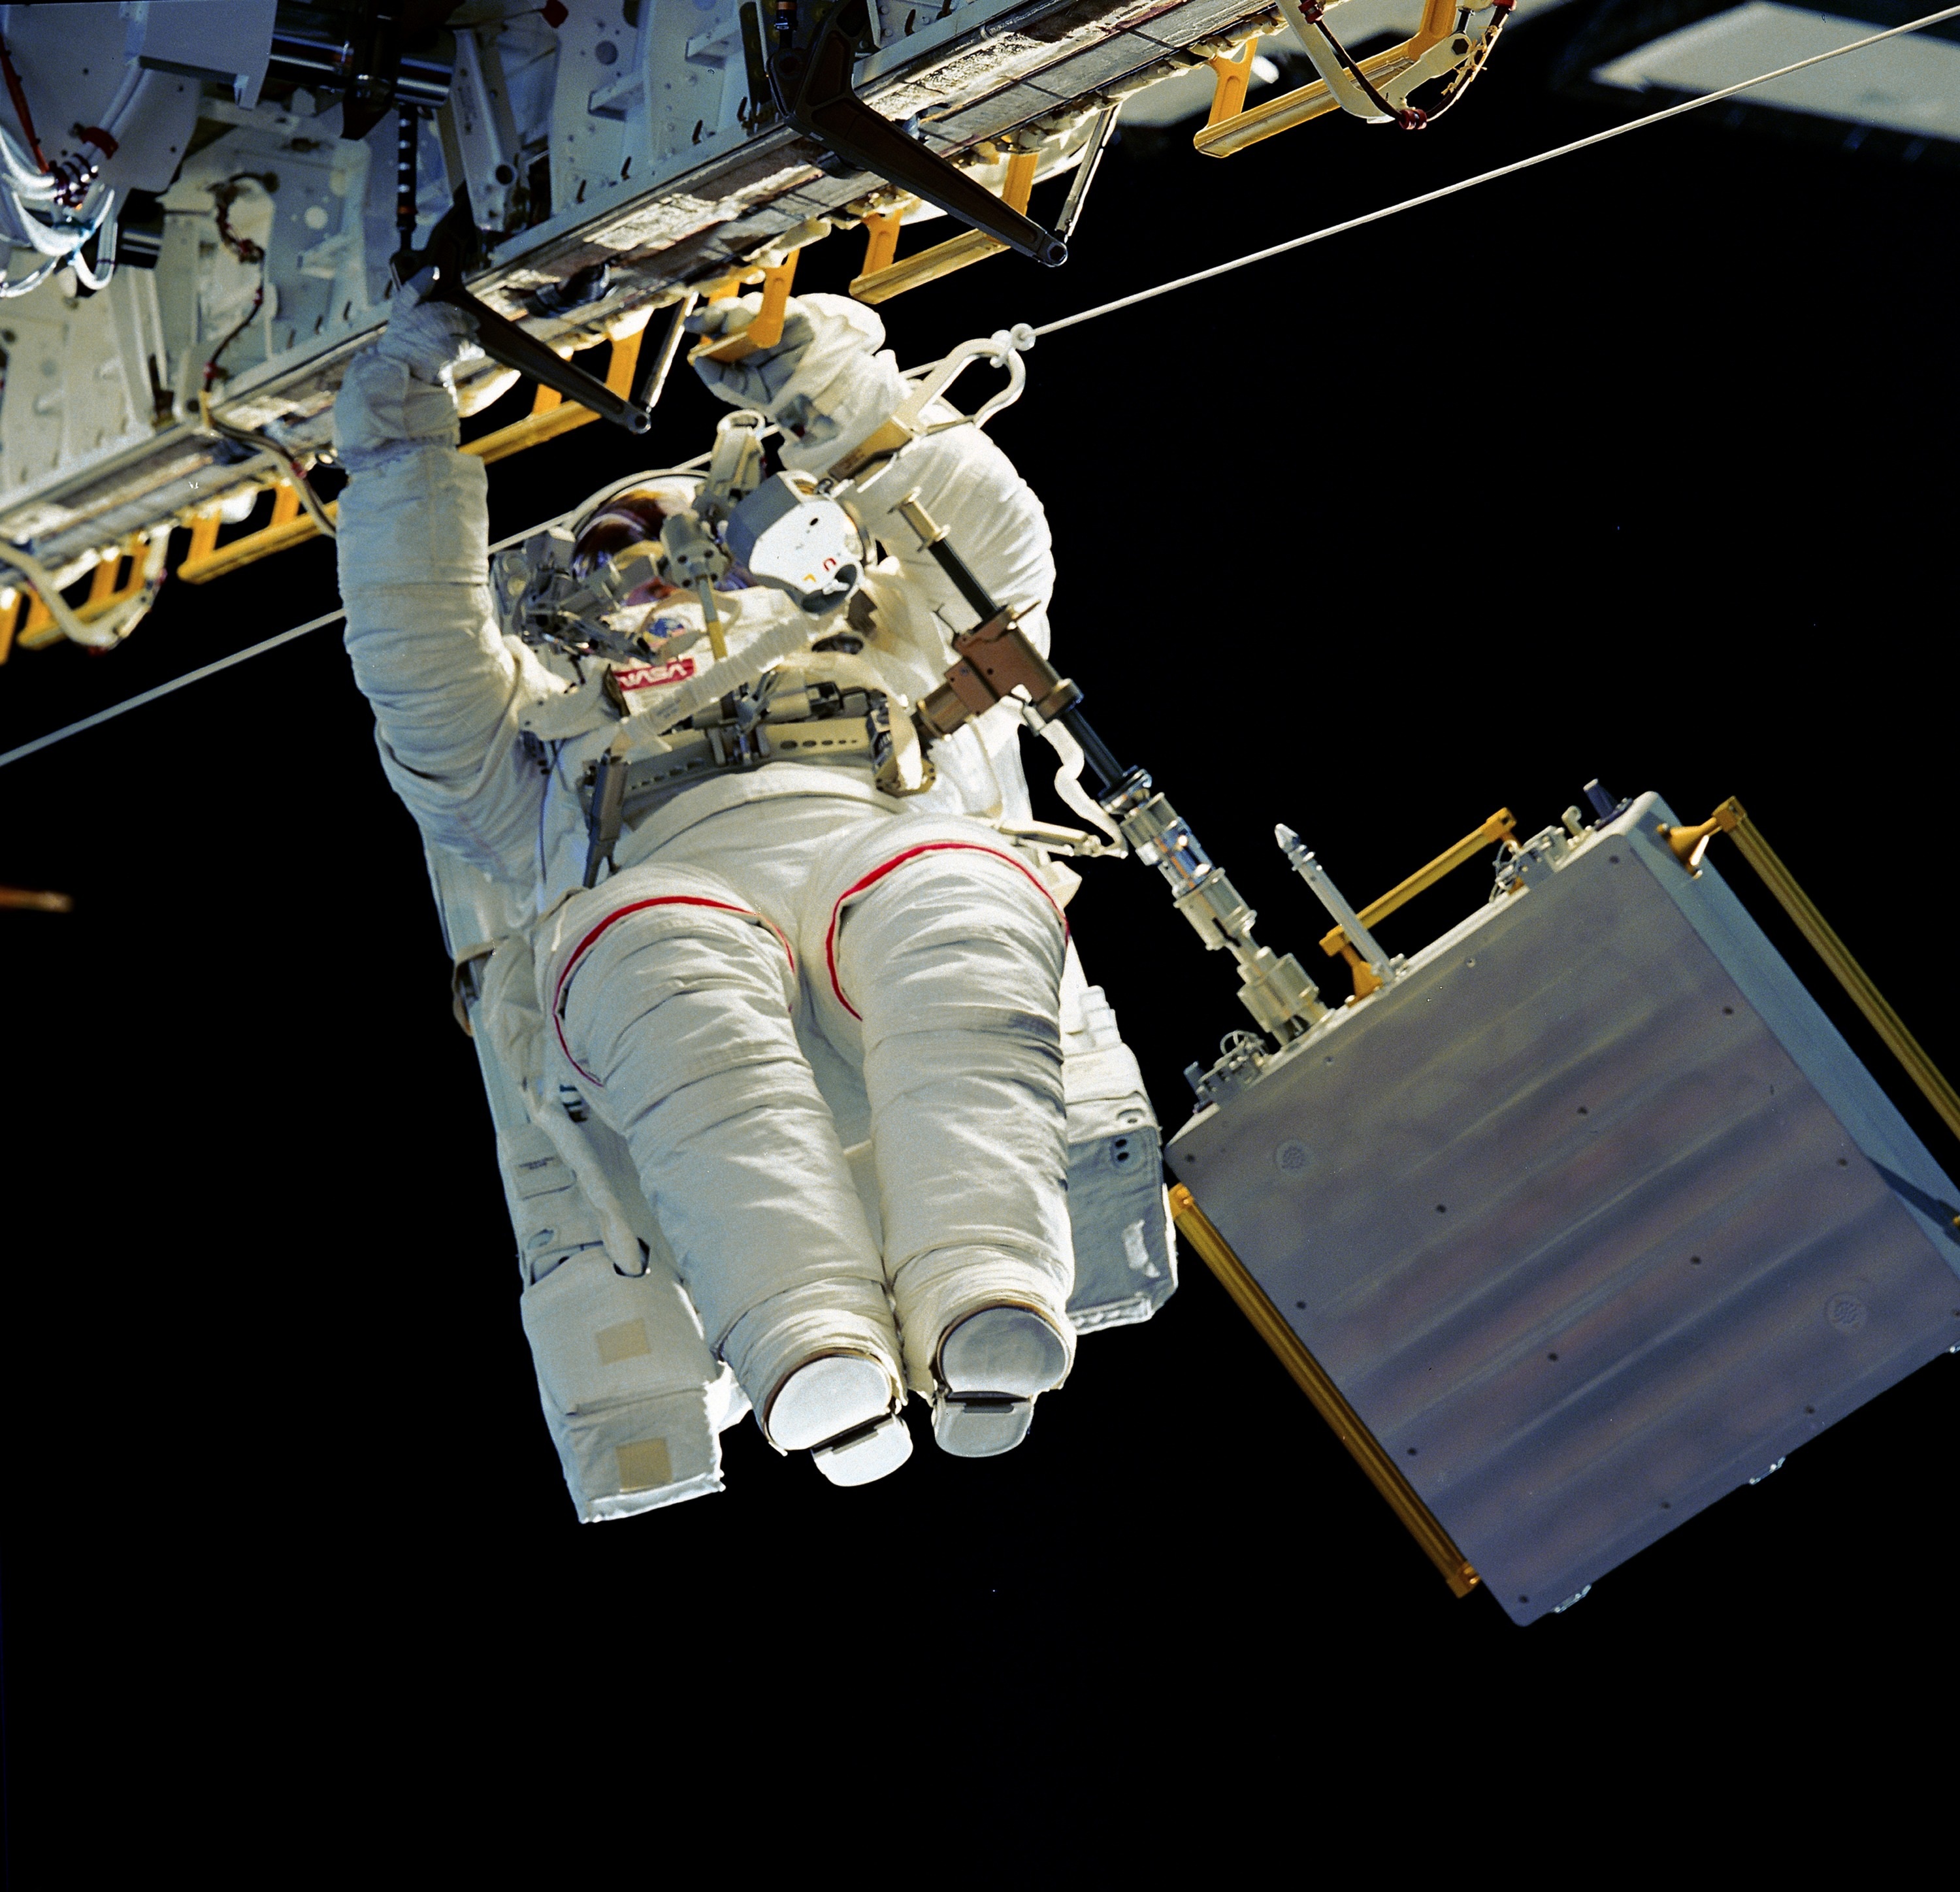
suit, vehicle, space, machine, floating, profession, astronaut, tools, job, screenshot, maintenance, iss, pack, international space station, spacecraft, spacewalk, tether, extravehicular activity, space station